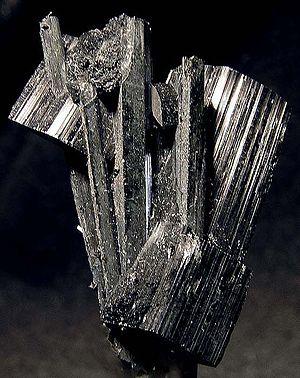
L'arfvedsonite est une espèce minérale du groupe des silicates, de formule chimique [Na][Na₂][(Feᴵᴵ)₄Feᴵᴵᴵ]Si₈O₂₂(OH)₂. Elle cristallise dans le système cristallin monoclinique prismatique et se présente typiquement sous forme de prismes rayonnants, étoilés ou fibreux de couleur noire verdâtre ou gris bleuâtre.